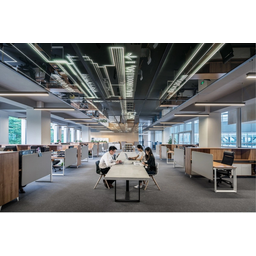
Label: paper